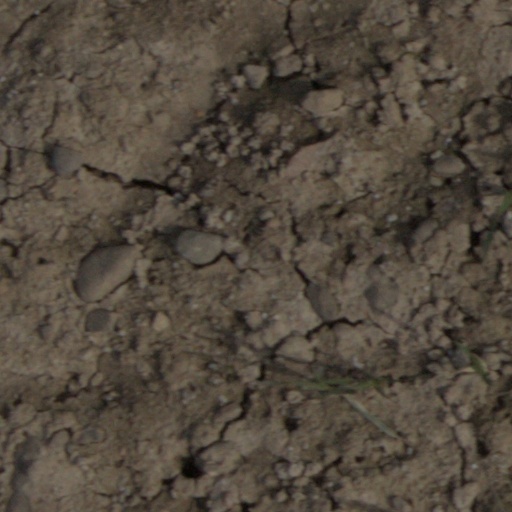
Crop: wheat